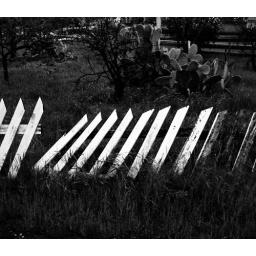
This house must have been so cute back in its days of glory.